Samsung Galaxy Z Fold 3

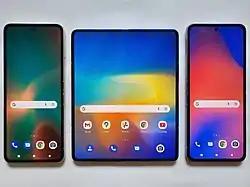
Samsung Galaxy Z Fold 3 & Z Flip 3

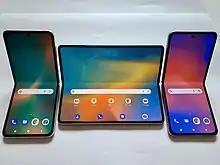
Samsung Galaxy Z Fold 3 & Z Flip 3

The Z Fold 3's outer display and back panel use Gorilla Glass Victus, whilst the foldable inner display is made of Samsung's proprietary "Ultra-Thin Glass" with two protective PET plastic layers covering it, the top of which is a replaceable screen protector.